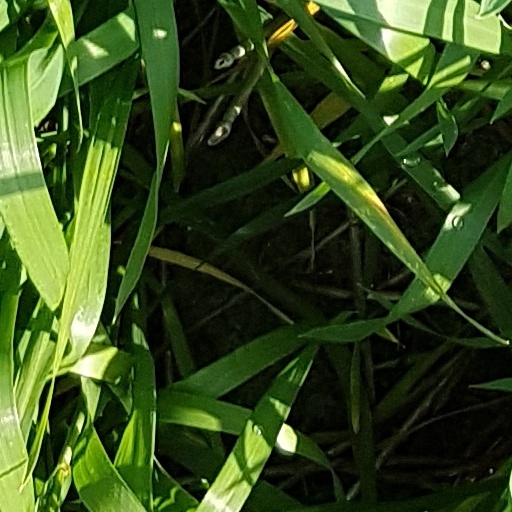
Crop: wheat